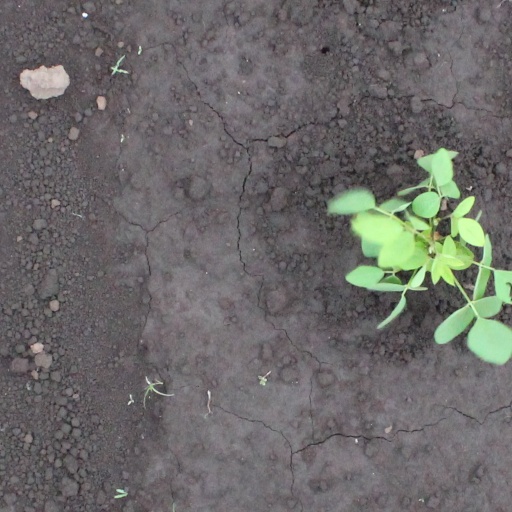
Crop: soybean